Joseph B. Plummer

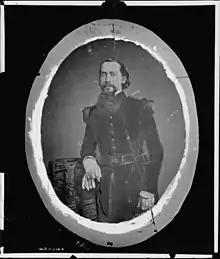

Joseph Bennett Plummer (November 15, 1816August 9, 1862) was a career United States Army officer, and rose to the rank of brigadier general of volunteers during the American Civil War.